Indy Dontje

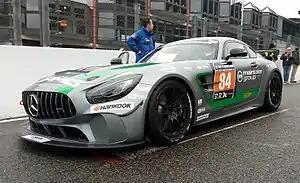
The Mercedes-AMG GT4 raced by Dontje in the 12H of Spa.

In 2015 Rowe Racing named Dontje as one of their drivers for the 2015 Blancpain Endurance Series. After the opening three races, Dontje switched to the GT Russian Team for the 2015 24 Hours of Spa and remained at the team for the season final.